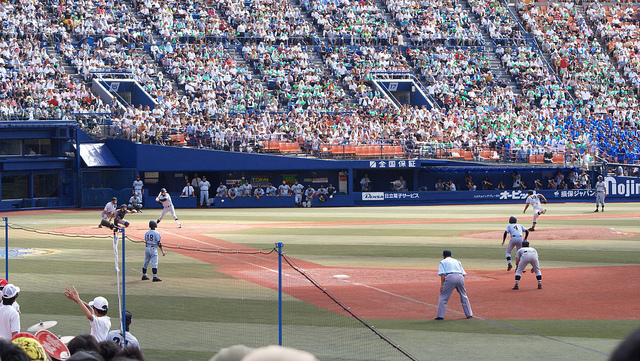
các cầu thủ bóng chày đang thi đấu trong sân vận động với đông đảo khản giả